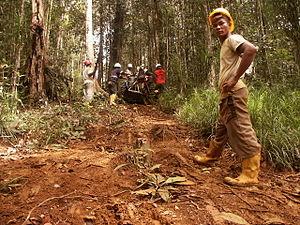
Halmahera, aussi appelée Gilolo ou Jilolo est une île du nord-est de l’Indonésie dans l'archipel des Moluques. Elle est la plus grande des Moluques avec une superficie de 17 780 km². Elle est située sur l'équateur et compte environ 180 000 habitants.